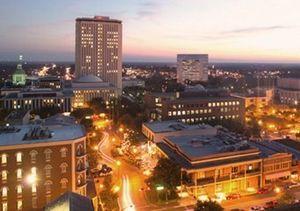
Les habitants de l'État américain de Floride sont aujourd'hui désignés par le mot « floridien ». Selon le bureau du recensement des États-Unis, ils forment une population totale de 19 893 297 habitants en 2014, ce qui place l'État de Floride au troisième rang du pays derrière la Californie et le Texas. Sa démographie se distingue par sa forte croissance, largement due à l'immigration, ainsi que par une forte présence hispanique, et plus particulièrement cubaine.